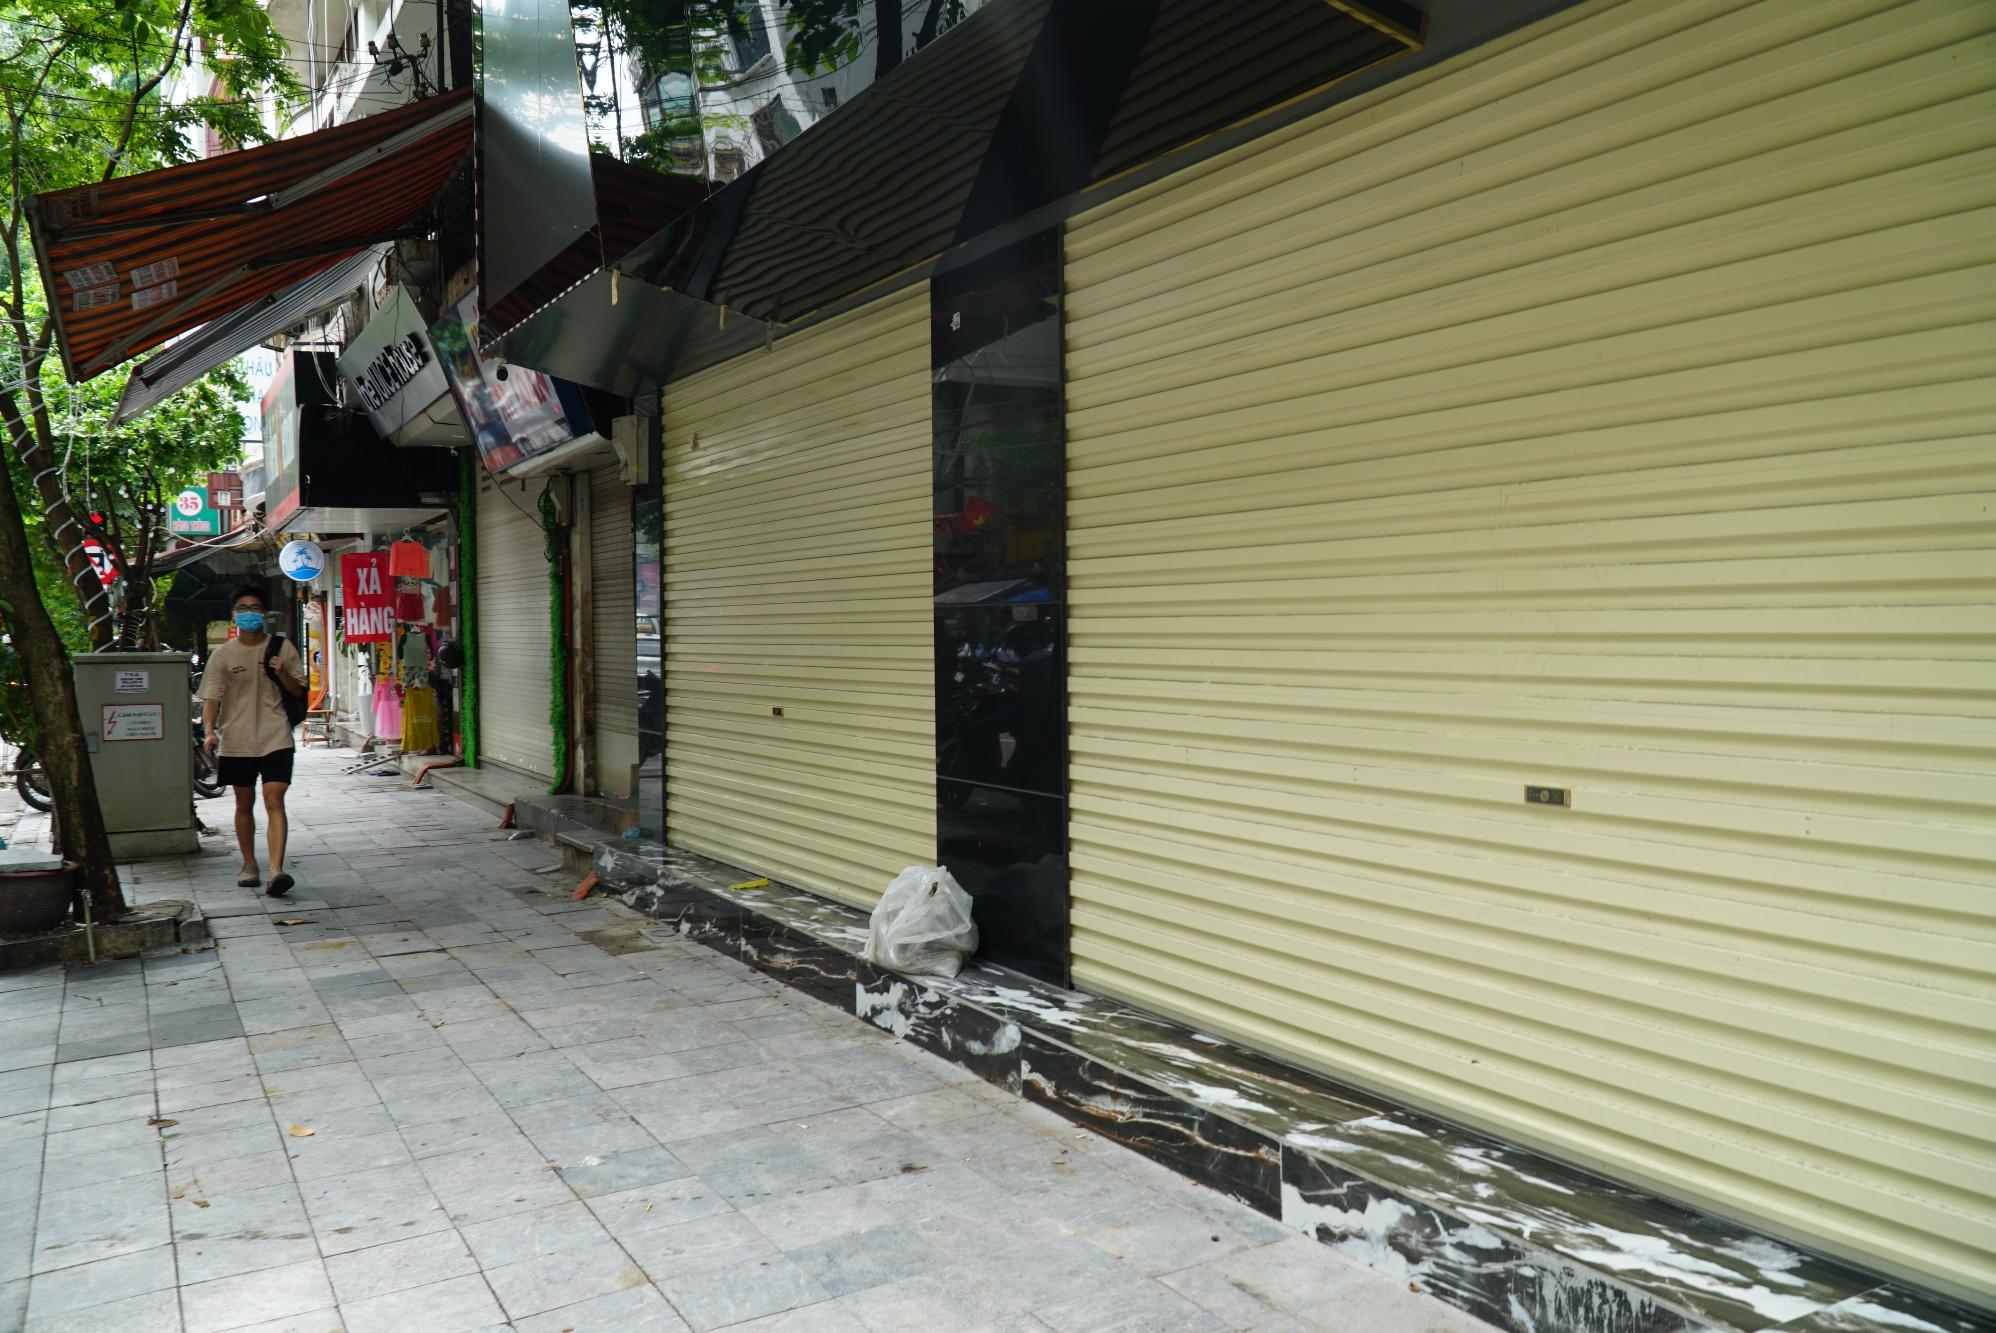
những ngôi nhà ở trên phố đang trong trạng thái đóng cửa